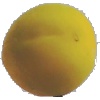
Label: Peach 2